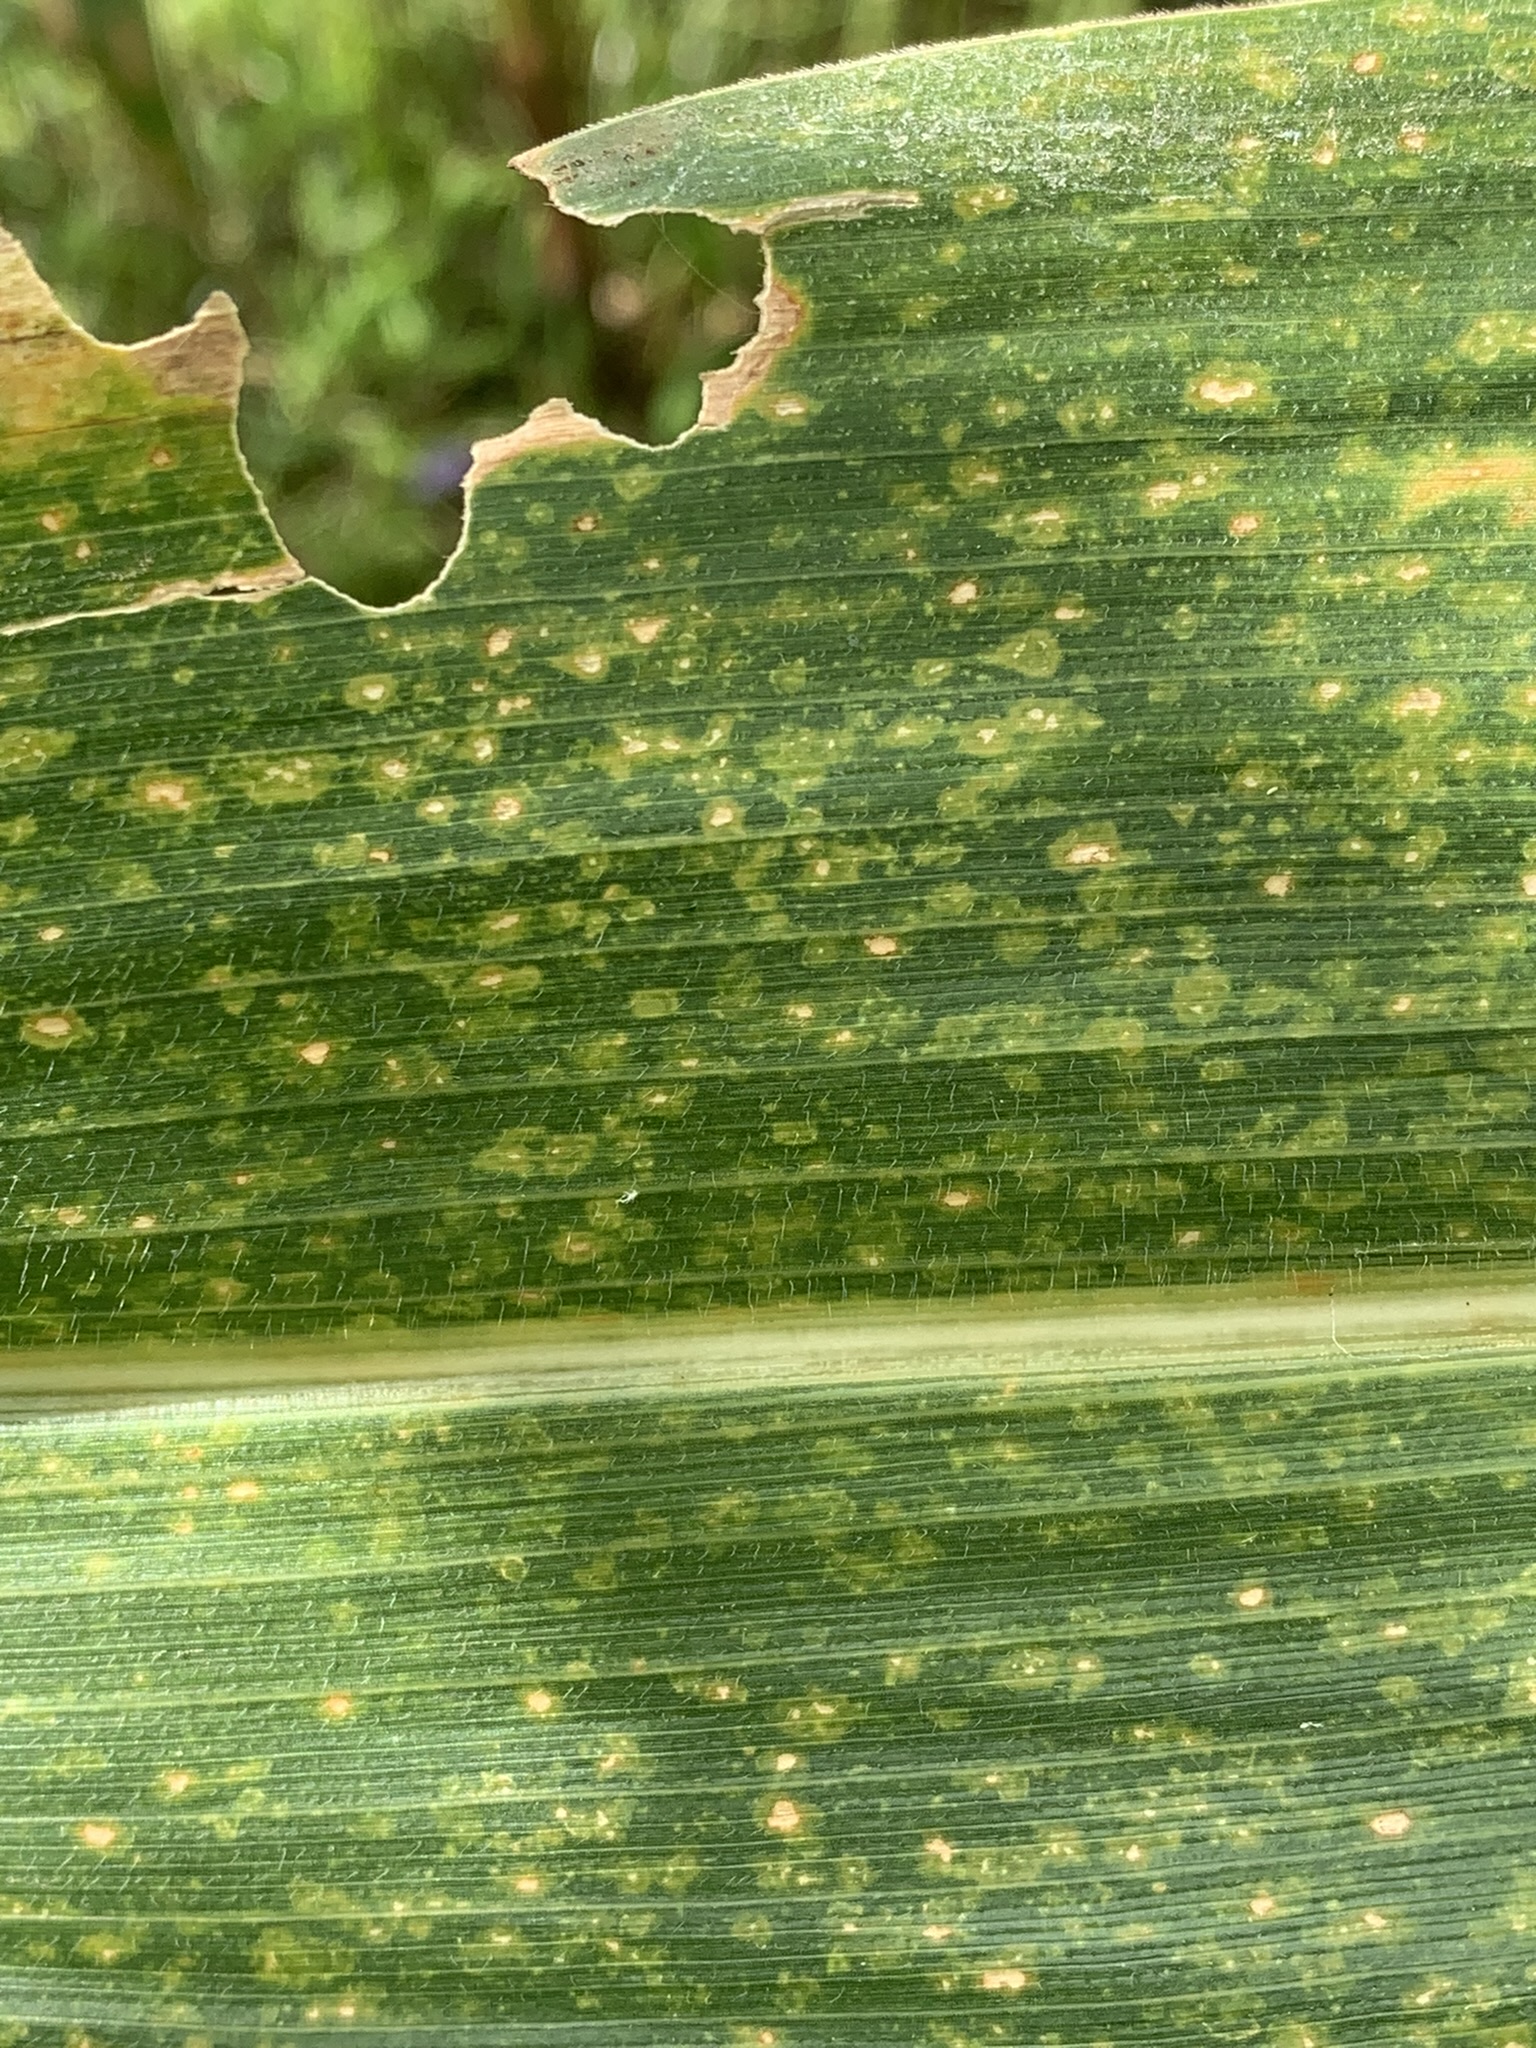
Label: MLN